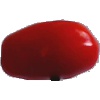
Label: Tomato 2